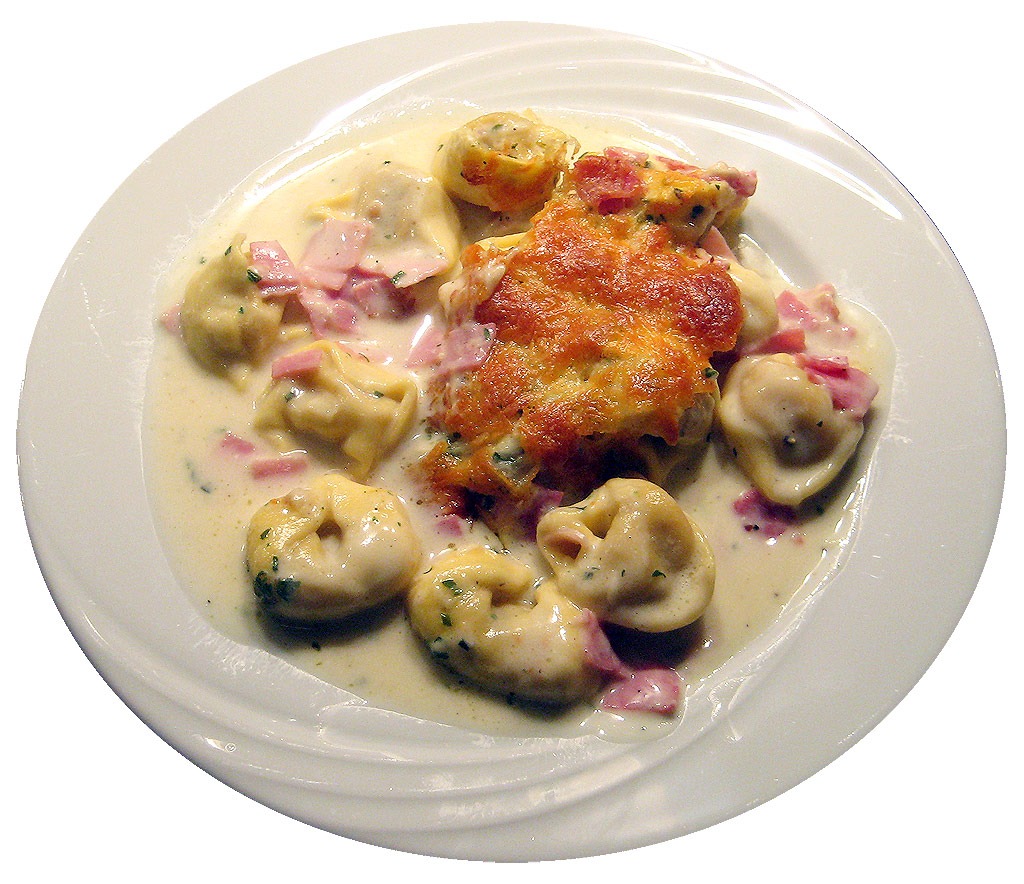
dish, meal, food, produce, vegetable, plate, eat, meat, cuisine, noodles, court, edible, noodle dish, tortellini, scalloped, carbonara, cheese sauce